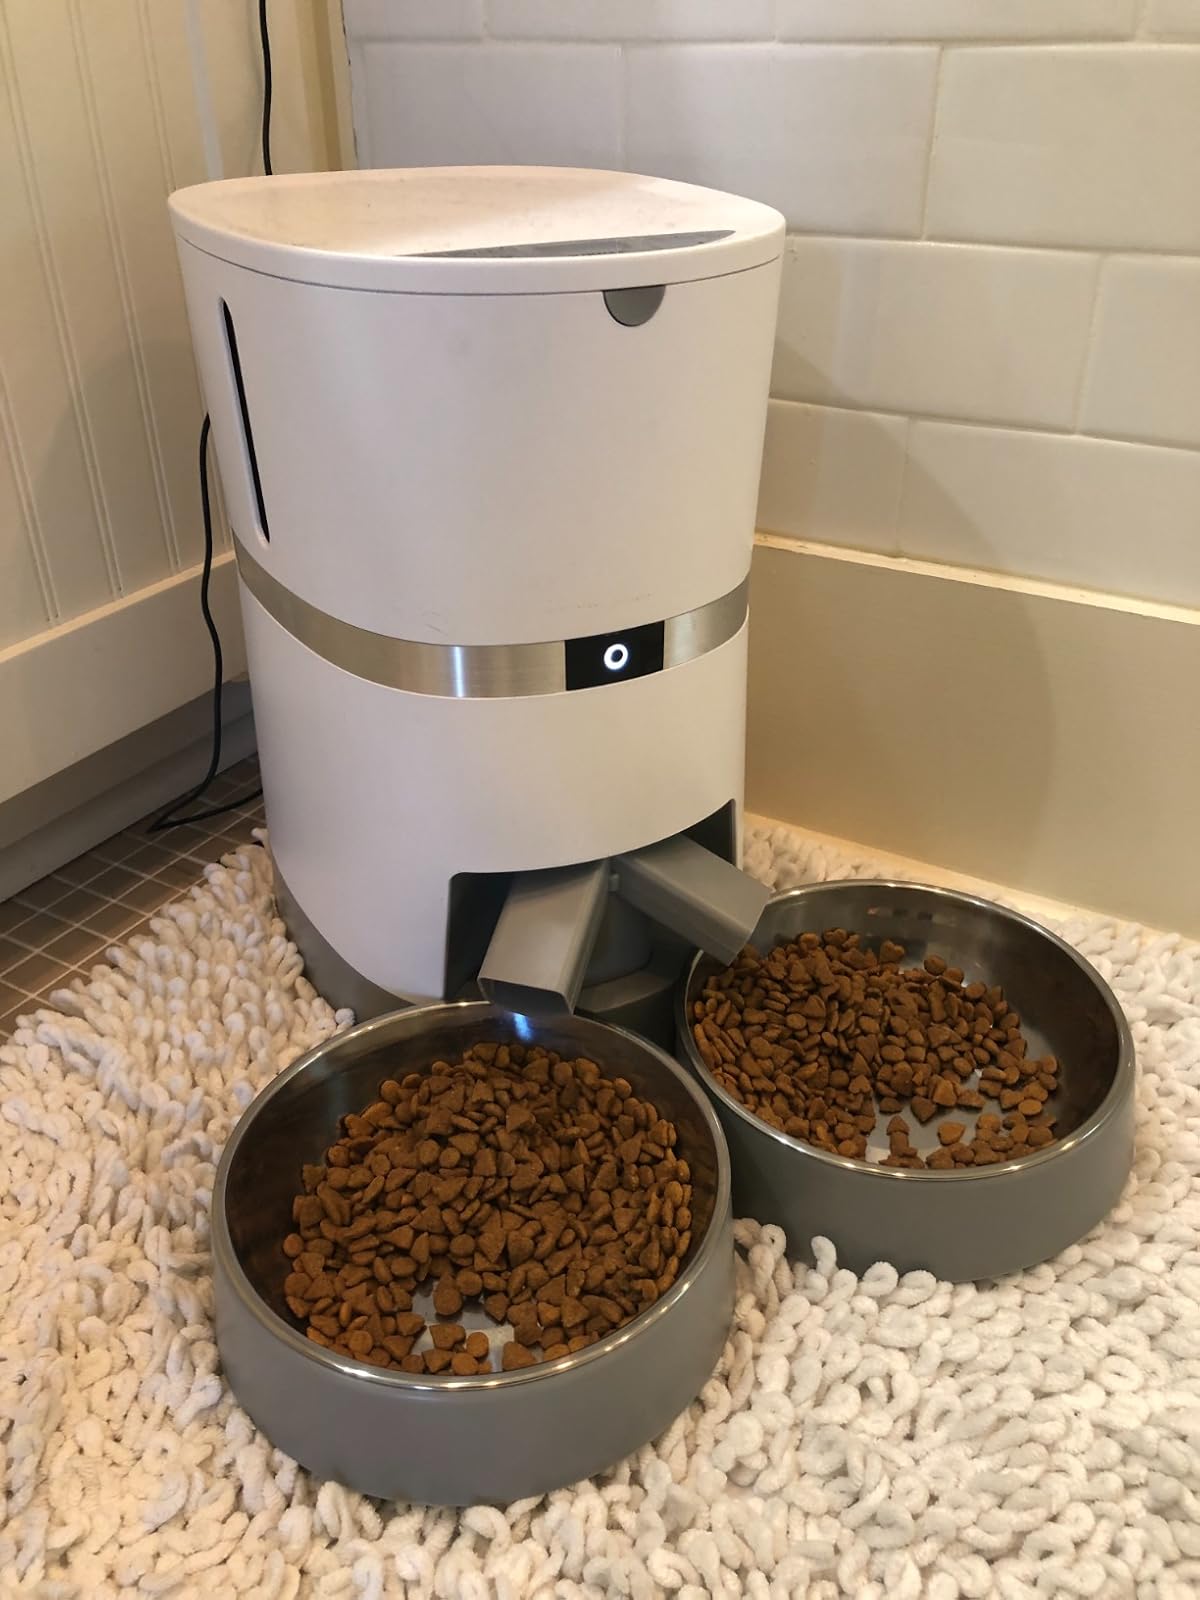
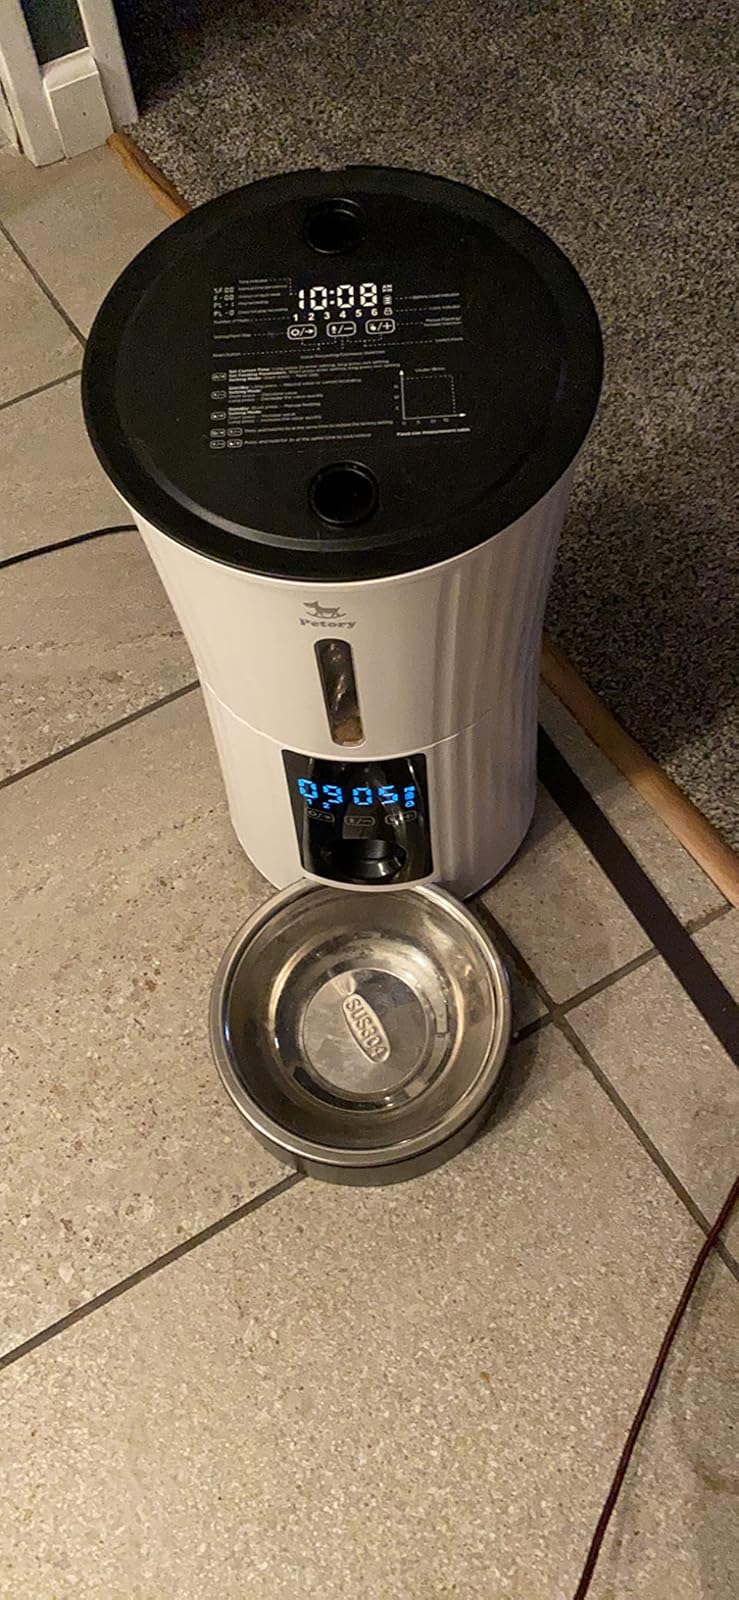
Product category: items_feeder
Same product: no